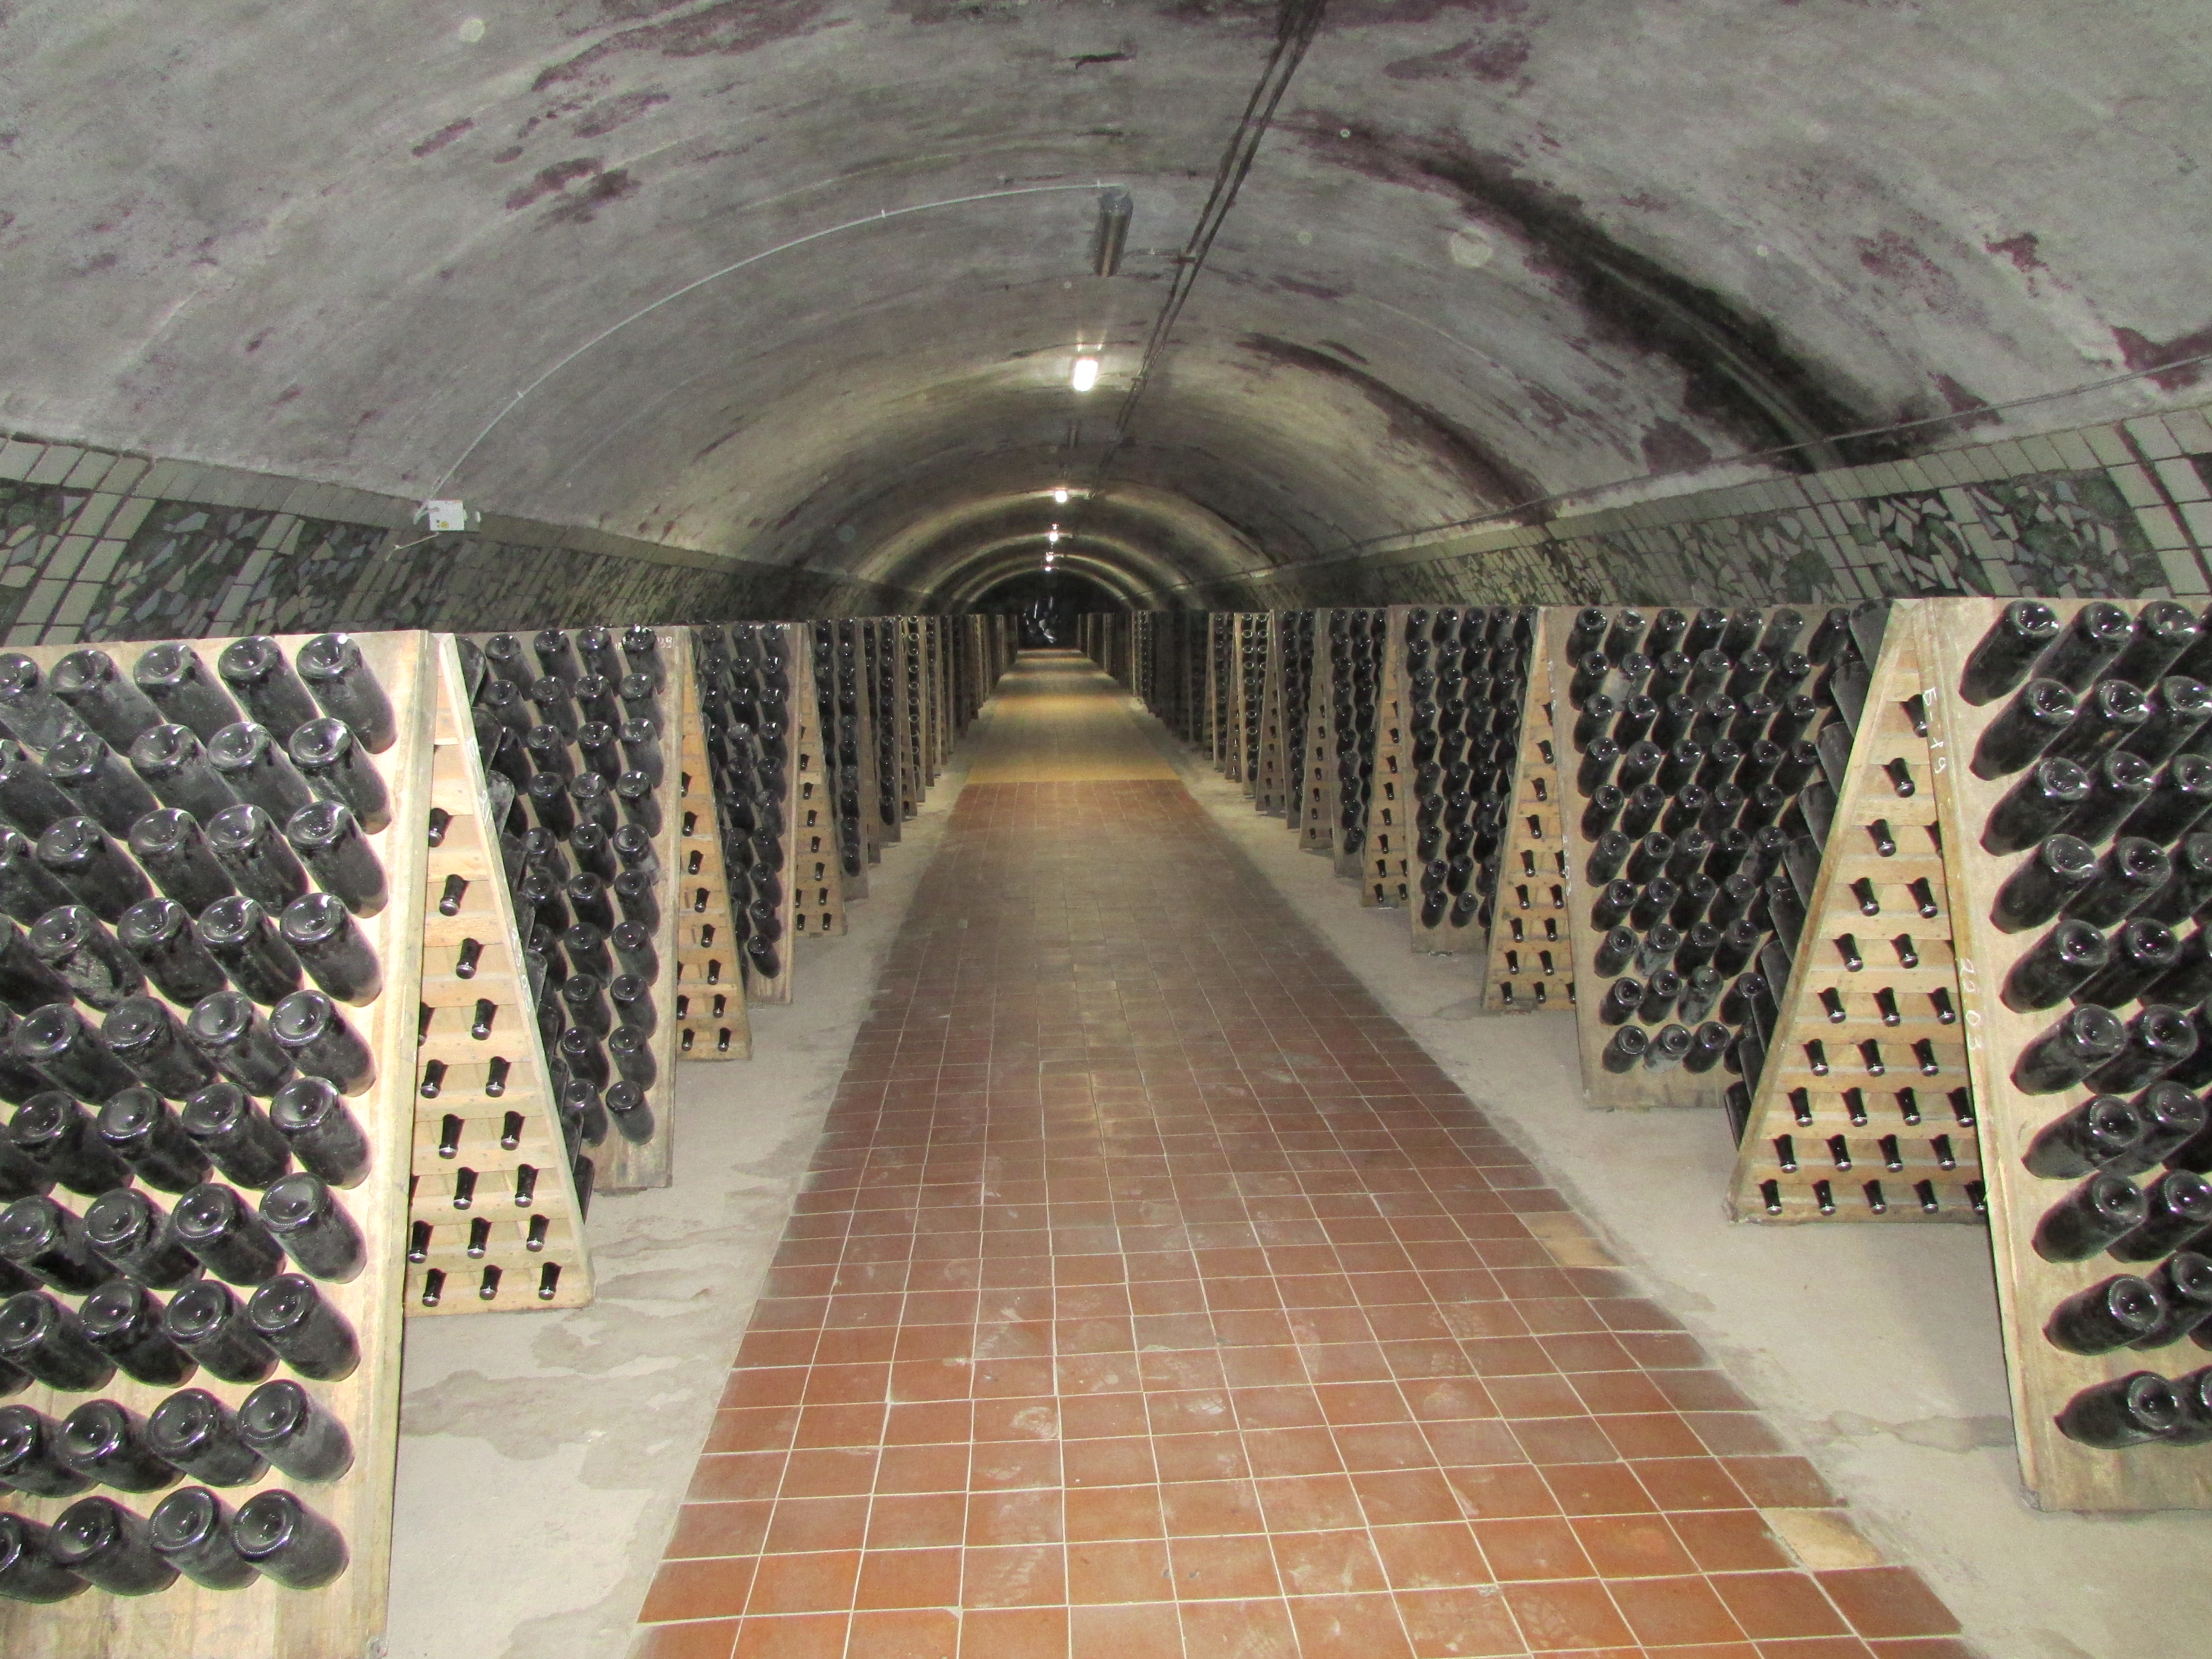
natural, infrastructure, line, building, symmetry, mass production, winery, engineering, composite material, flooring, ceiling, beam, metal, arch, concrete, aisle, art, pattern, wine cellar, tile flooring, vault, room, event, road, steel, wood, brick, basement, tunnel, wine rack